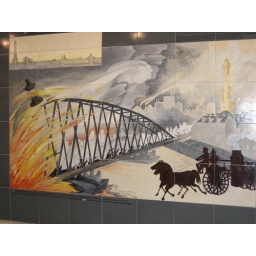
Chicago Fire depicted on the wall of the tunnel under Lake Shore Drive by the Chicago river